Avraham Avigdorov

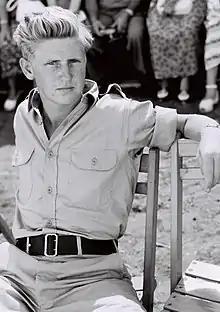
Avraham Avigdorov, 17 July 1949

Avraham Avigdorov (July 2, 1929 – September 4, 2012) was an Israeli soldier and recipient of the Hero of Israel award (today the Medal of Valor), the highest Israeli military decoration. Avigdorov received the award for destroying two Bren machine gun positions on March 17, 1948, during the civil war phase of the 1947–1949 Palestine war.